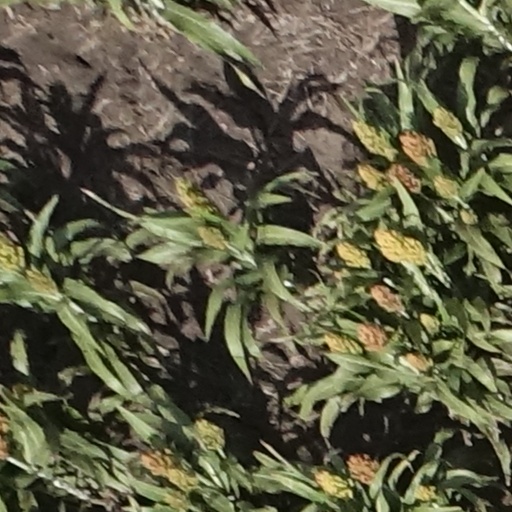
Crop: sorghum